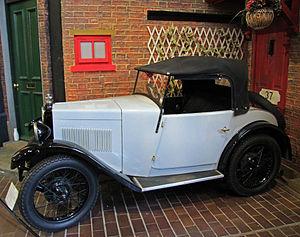
La Morris Minor était une petite voiture 4 places avec un moteur de 850 cm³, fabriquée par Morris Motors Limited entre 1928 et 1934. Le nom fut ressuscité pour une autre voiture plus récente pour le même marché, en 1948.